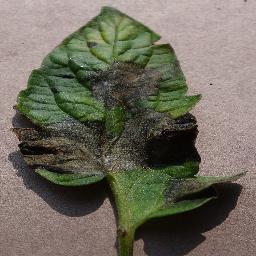
Label: Tomato___Late_blight